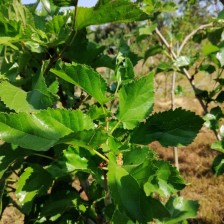
Variety: Buriram60